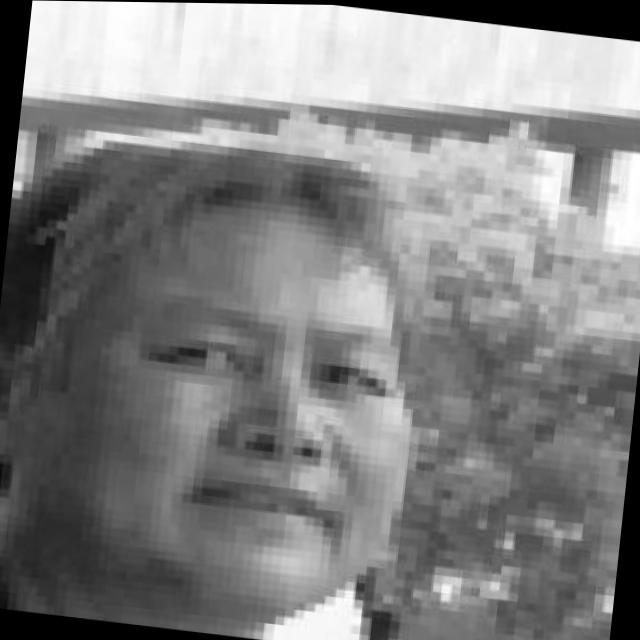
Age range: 65+